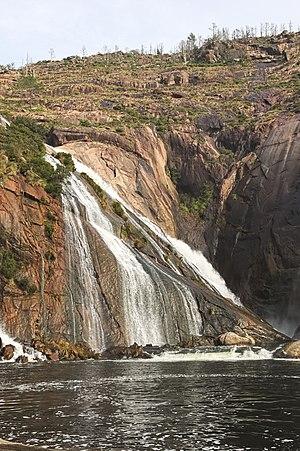
La chute d'Ézaro est une chute d'eau côtière de la commune de Dumbría, dans la Province de La Corogne en Galice, Espagne.